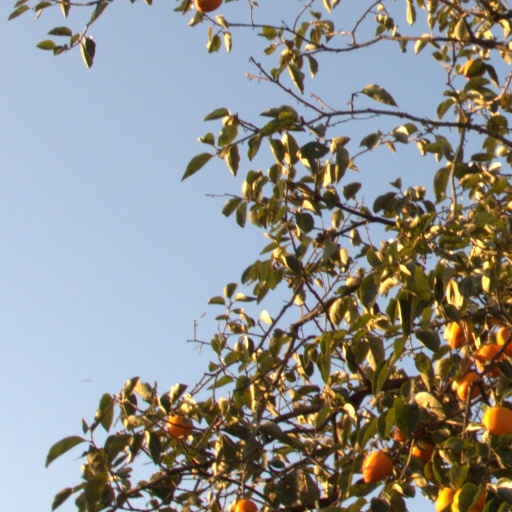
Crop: grape